Elio García-Austt

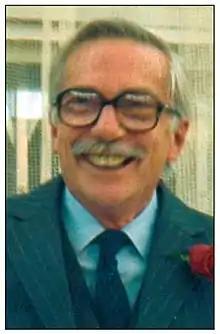
Elio Garcia Austt

García-Austt's father was a professor of Psychiatry at the School of Medicine in Montevideo, and was a member of the Parliament of Uruguay.